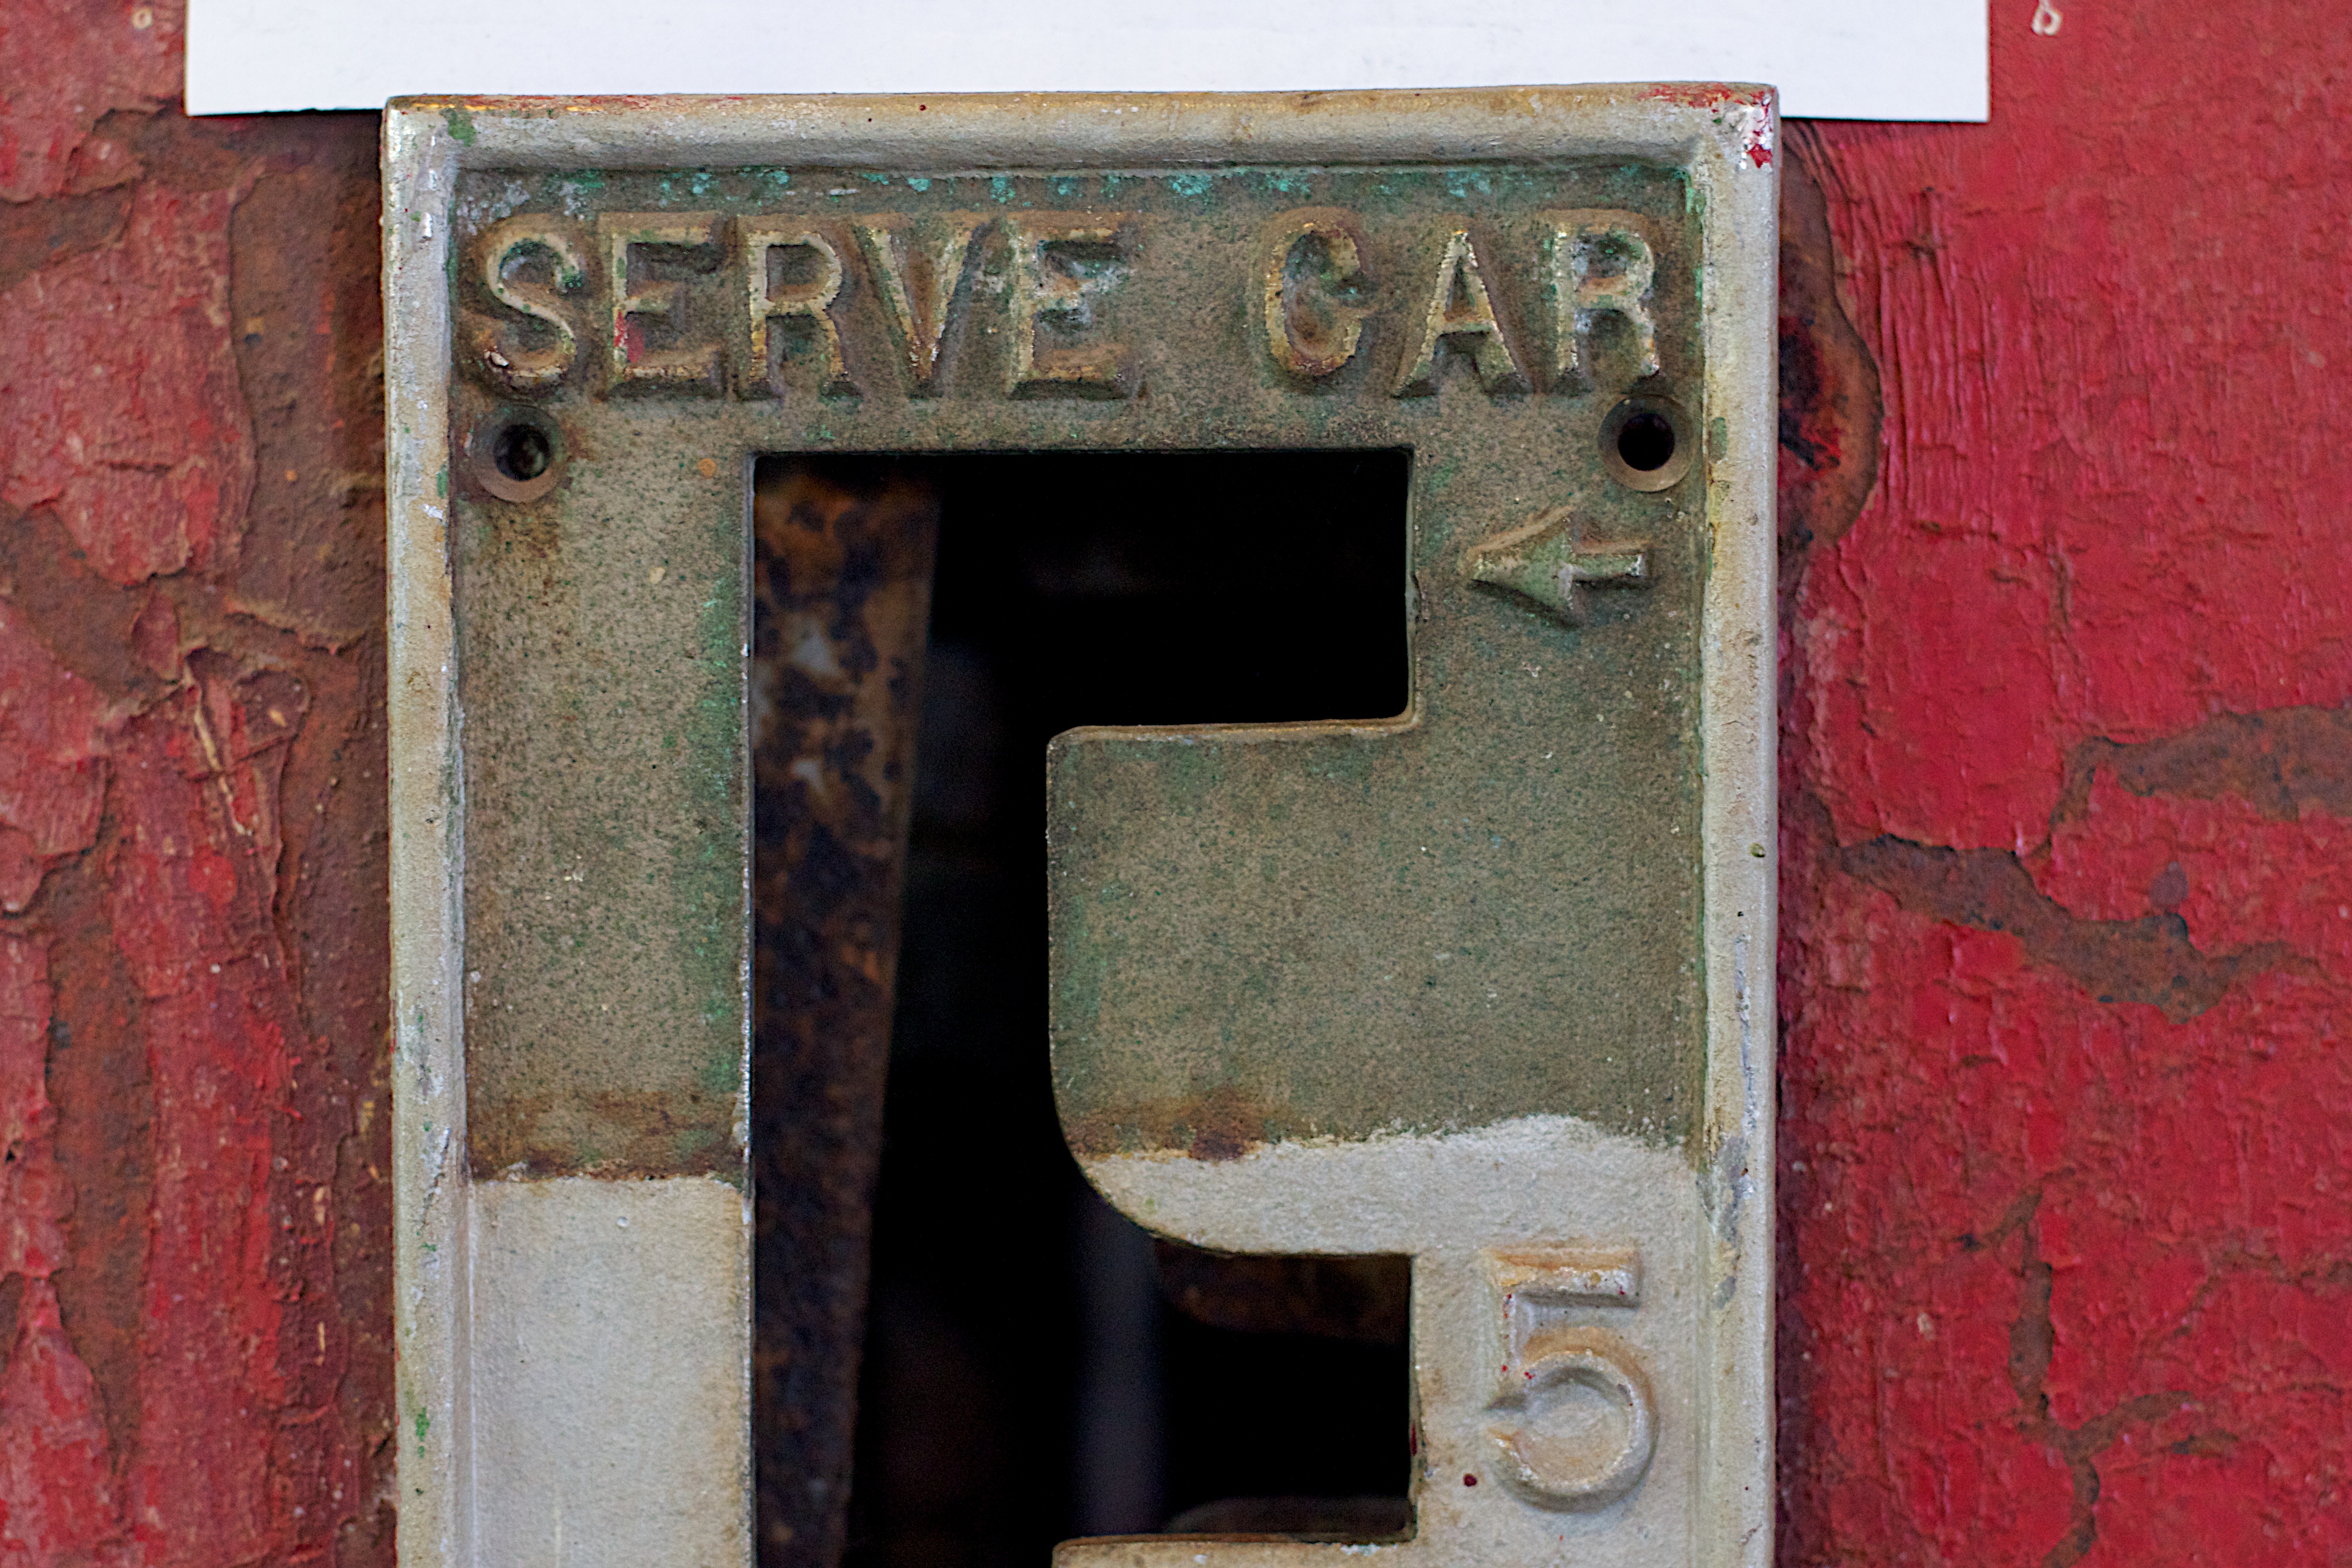
number, wall, red, color, brick, door, auodyssey